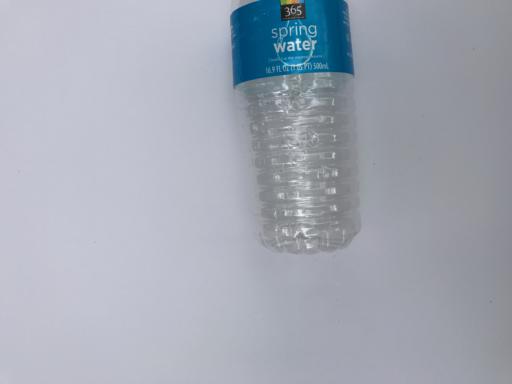
Waste category: plastic